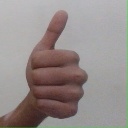
अक्षर: थ